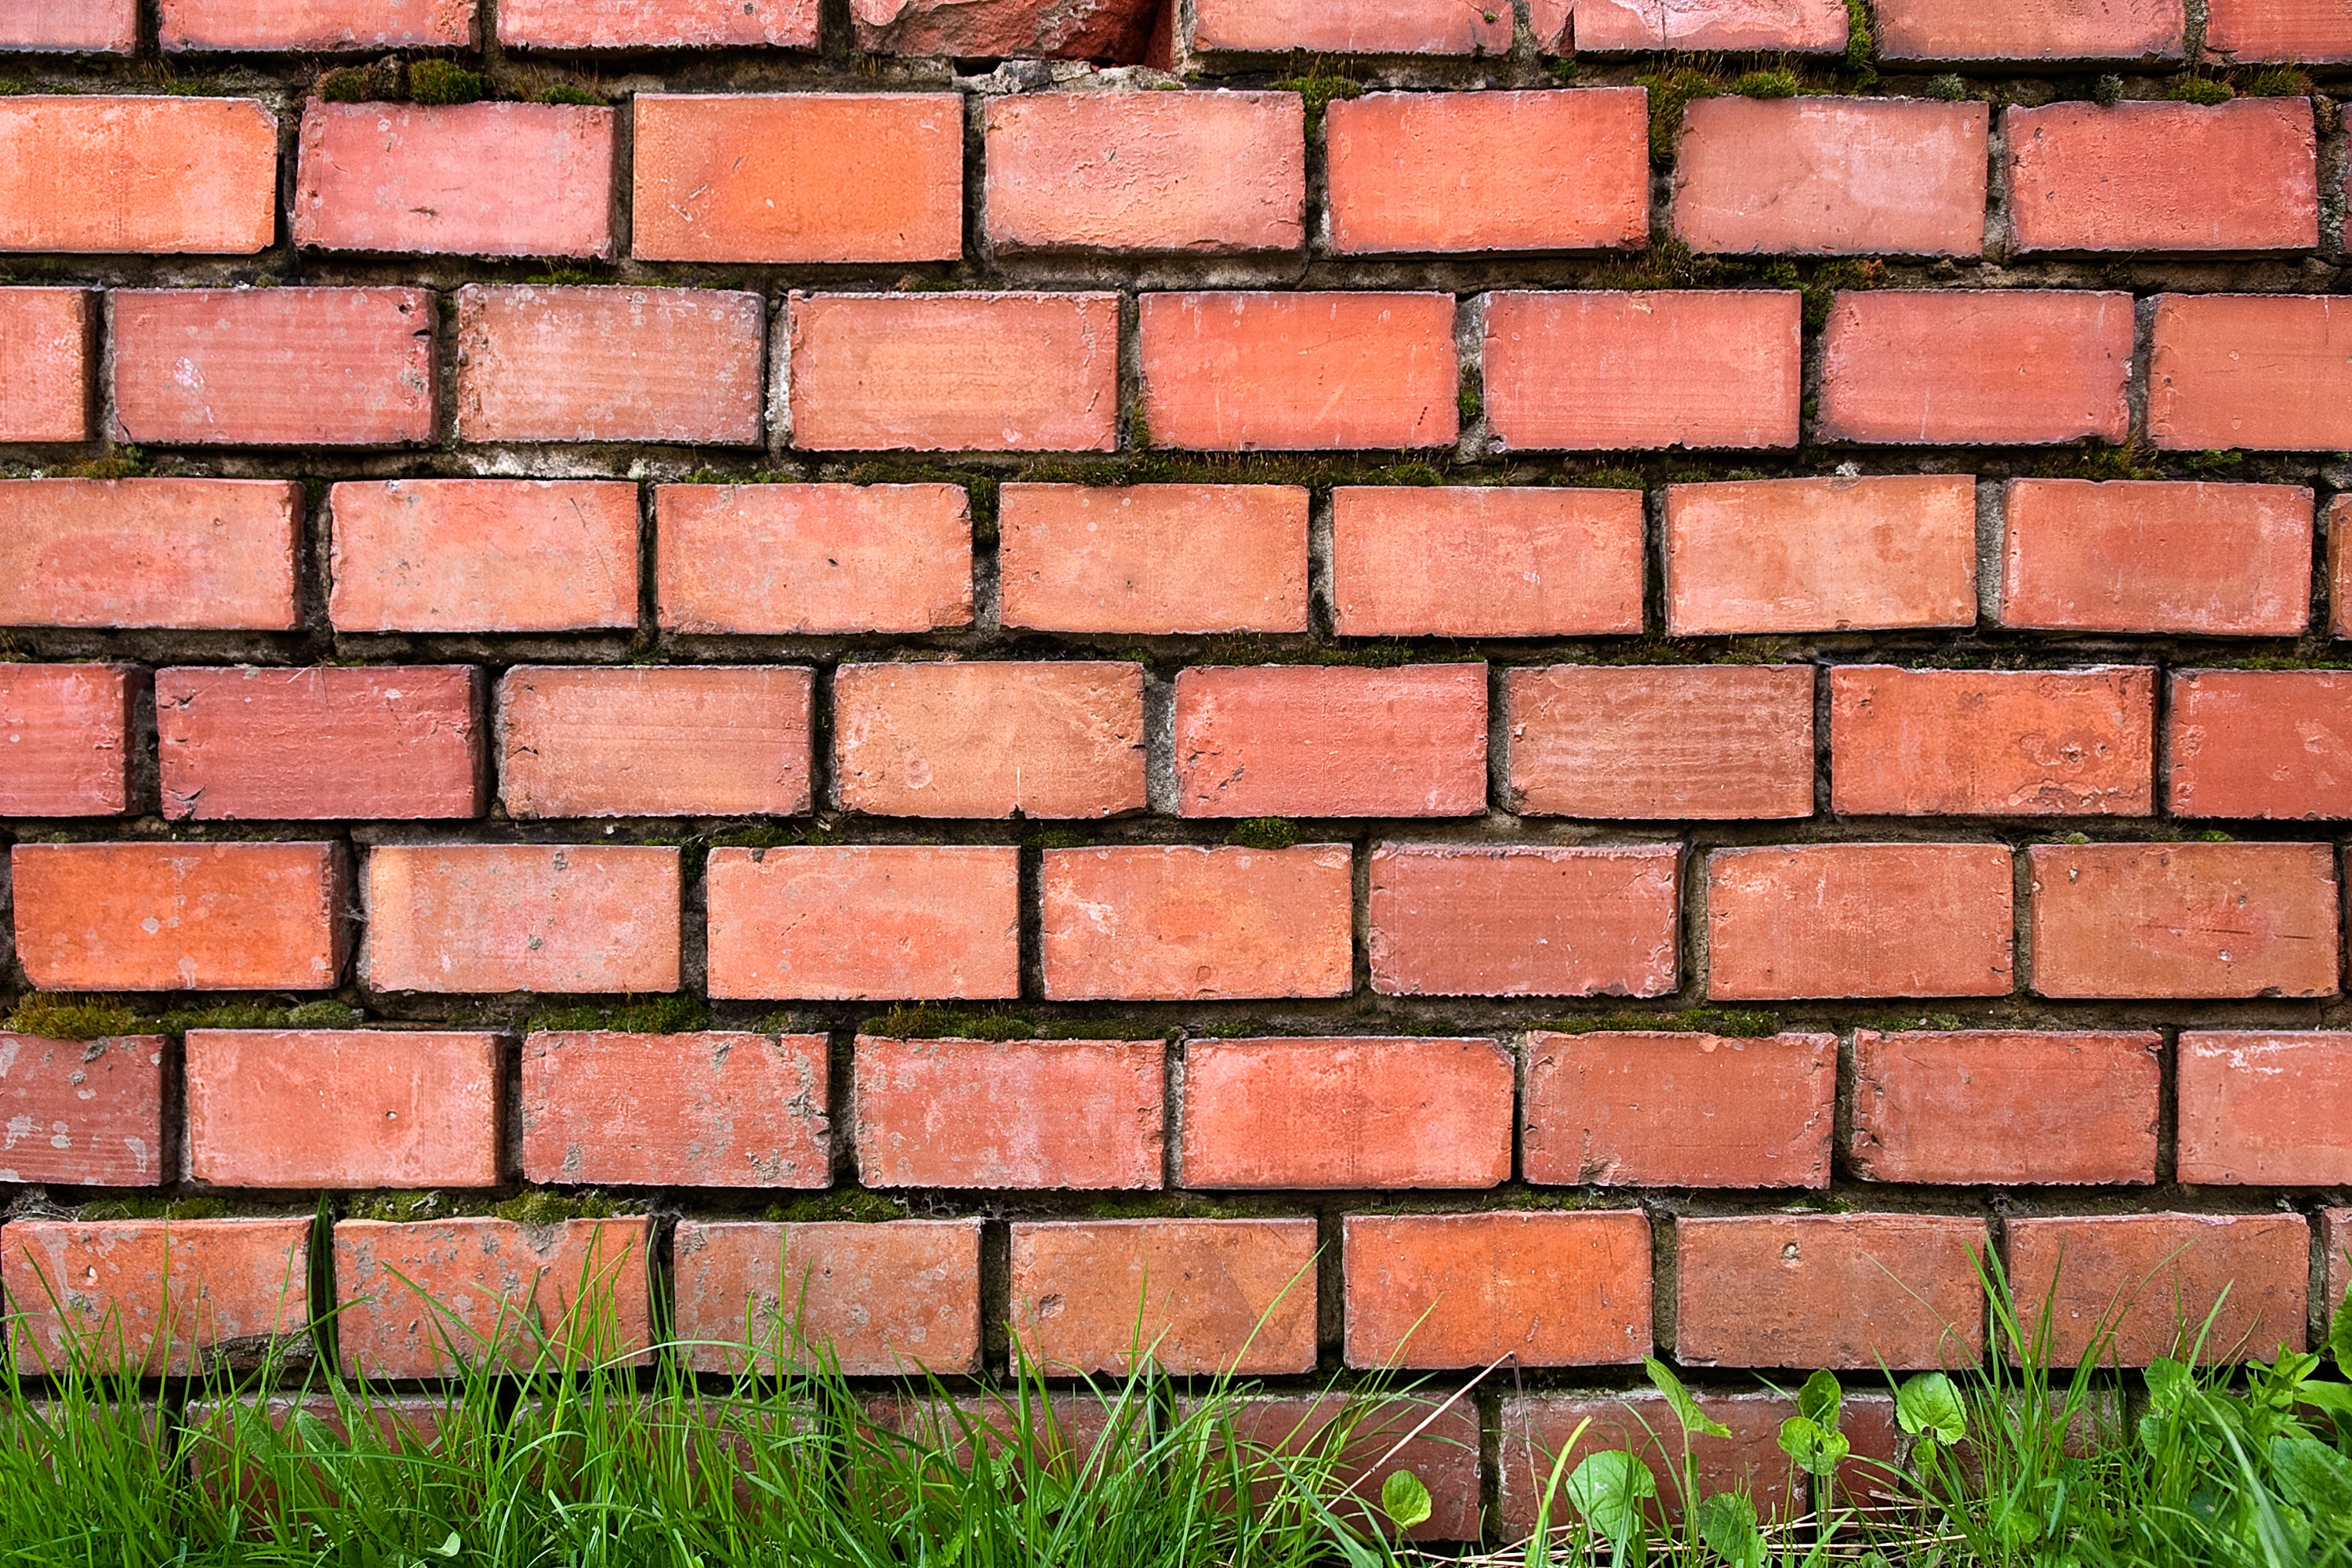
grass, architecture, field, texture, plank, floor, city, home, wall, pattern, red, brick, material, brick wall, outside, break, blocks, brickwork, flooring, brick texture